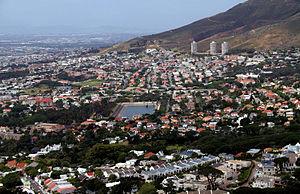
Vredehoek est un quartier résidentiel de la ville du Cap en Afrique du Sud, situé au sein du City Bowl, le centre historique de la métropole sud-africaine, sur le flanc de la Montagne de la Table, entre Devil's Peak et Oranjezicht.